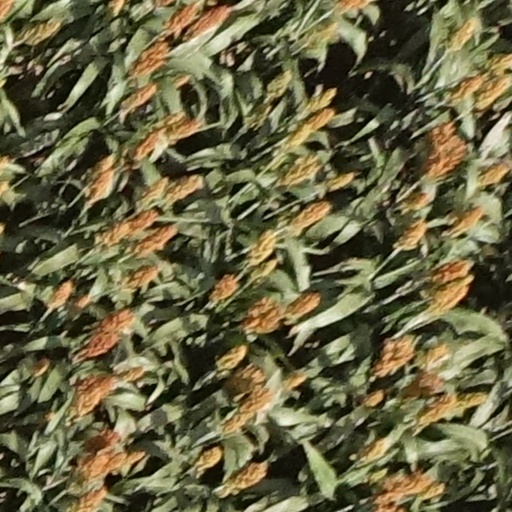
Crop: sorghum